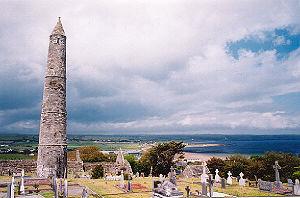
La cathédrale Saint-Declan d’Ardmore est une ancienne cathédrale irlandaise, aujourd’hui en ruine. Elle devrait avoir été le premier établissement chrétien d’Irlande.